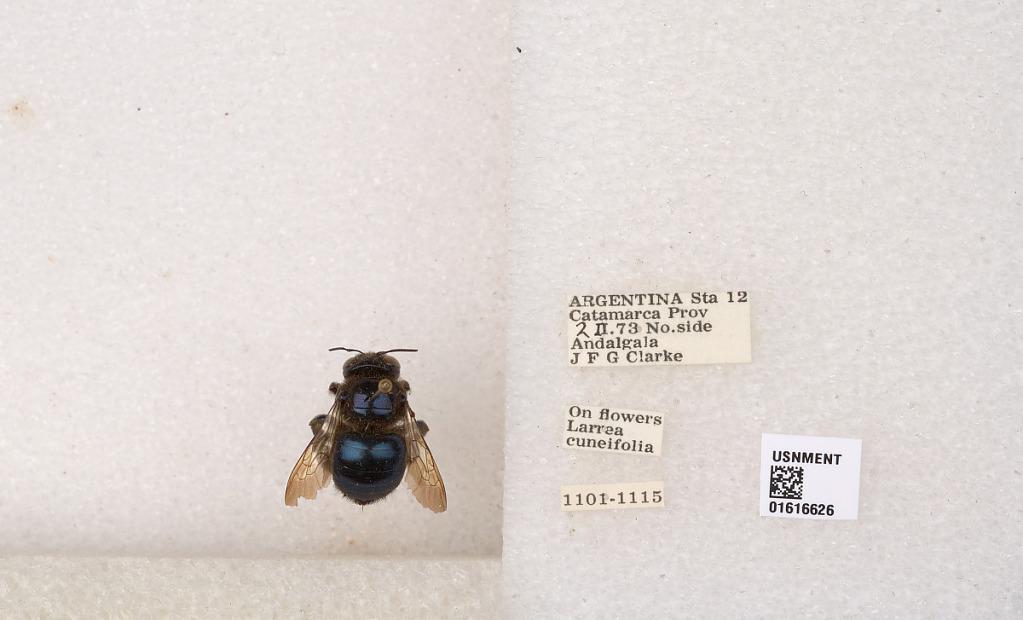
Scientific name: Xylocopa (Schonnherria) splendidula Lepeletier
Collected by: J. Clarke
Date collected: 1973-2-2
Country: Argentina
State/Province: Catamarca
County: Andalgala
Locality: Sta. 12, No. side Andalgala